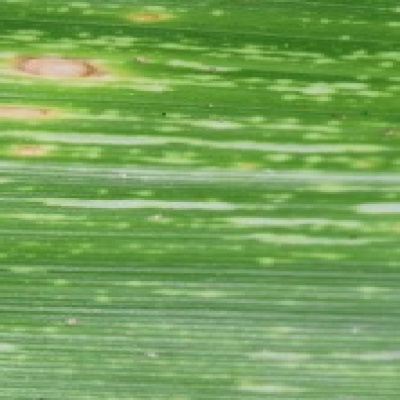
Label: Corn_(Maize)___Maize_Streak_Virus